Block Arcade, Melbourne

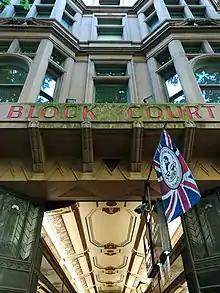
Block Court entrance

The building adjacent to the Block Arcade at 288-292 Collins Street was built in 1890 as the Athenaeum Club, and in 1930 the ground floor was converted into an arcade, designed by noted architect Harry Norris, one of the earliest and most elaborate Art Deco interiors in Melbourne. This arcade originally connected through to the Block Arcade with the removal of one of the shopfronts in the Elizabeth Street wing. At some point this building was bought by the owners of the Block Arcade, and they are still in the same ownership. In the 1990s, as part of the restoration of the Block Arcade, the shop was reinstated, and the north end of the Block Court arcade was closed off, and the shopfronts removed to create a large area shop. In 2016, the Block Court Arcade was partially restored, reinstating the shopfronts, but as counters for a branch of the Bendigo Bank, with access through the rear to a laneway and then into the Block Arcade.